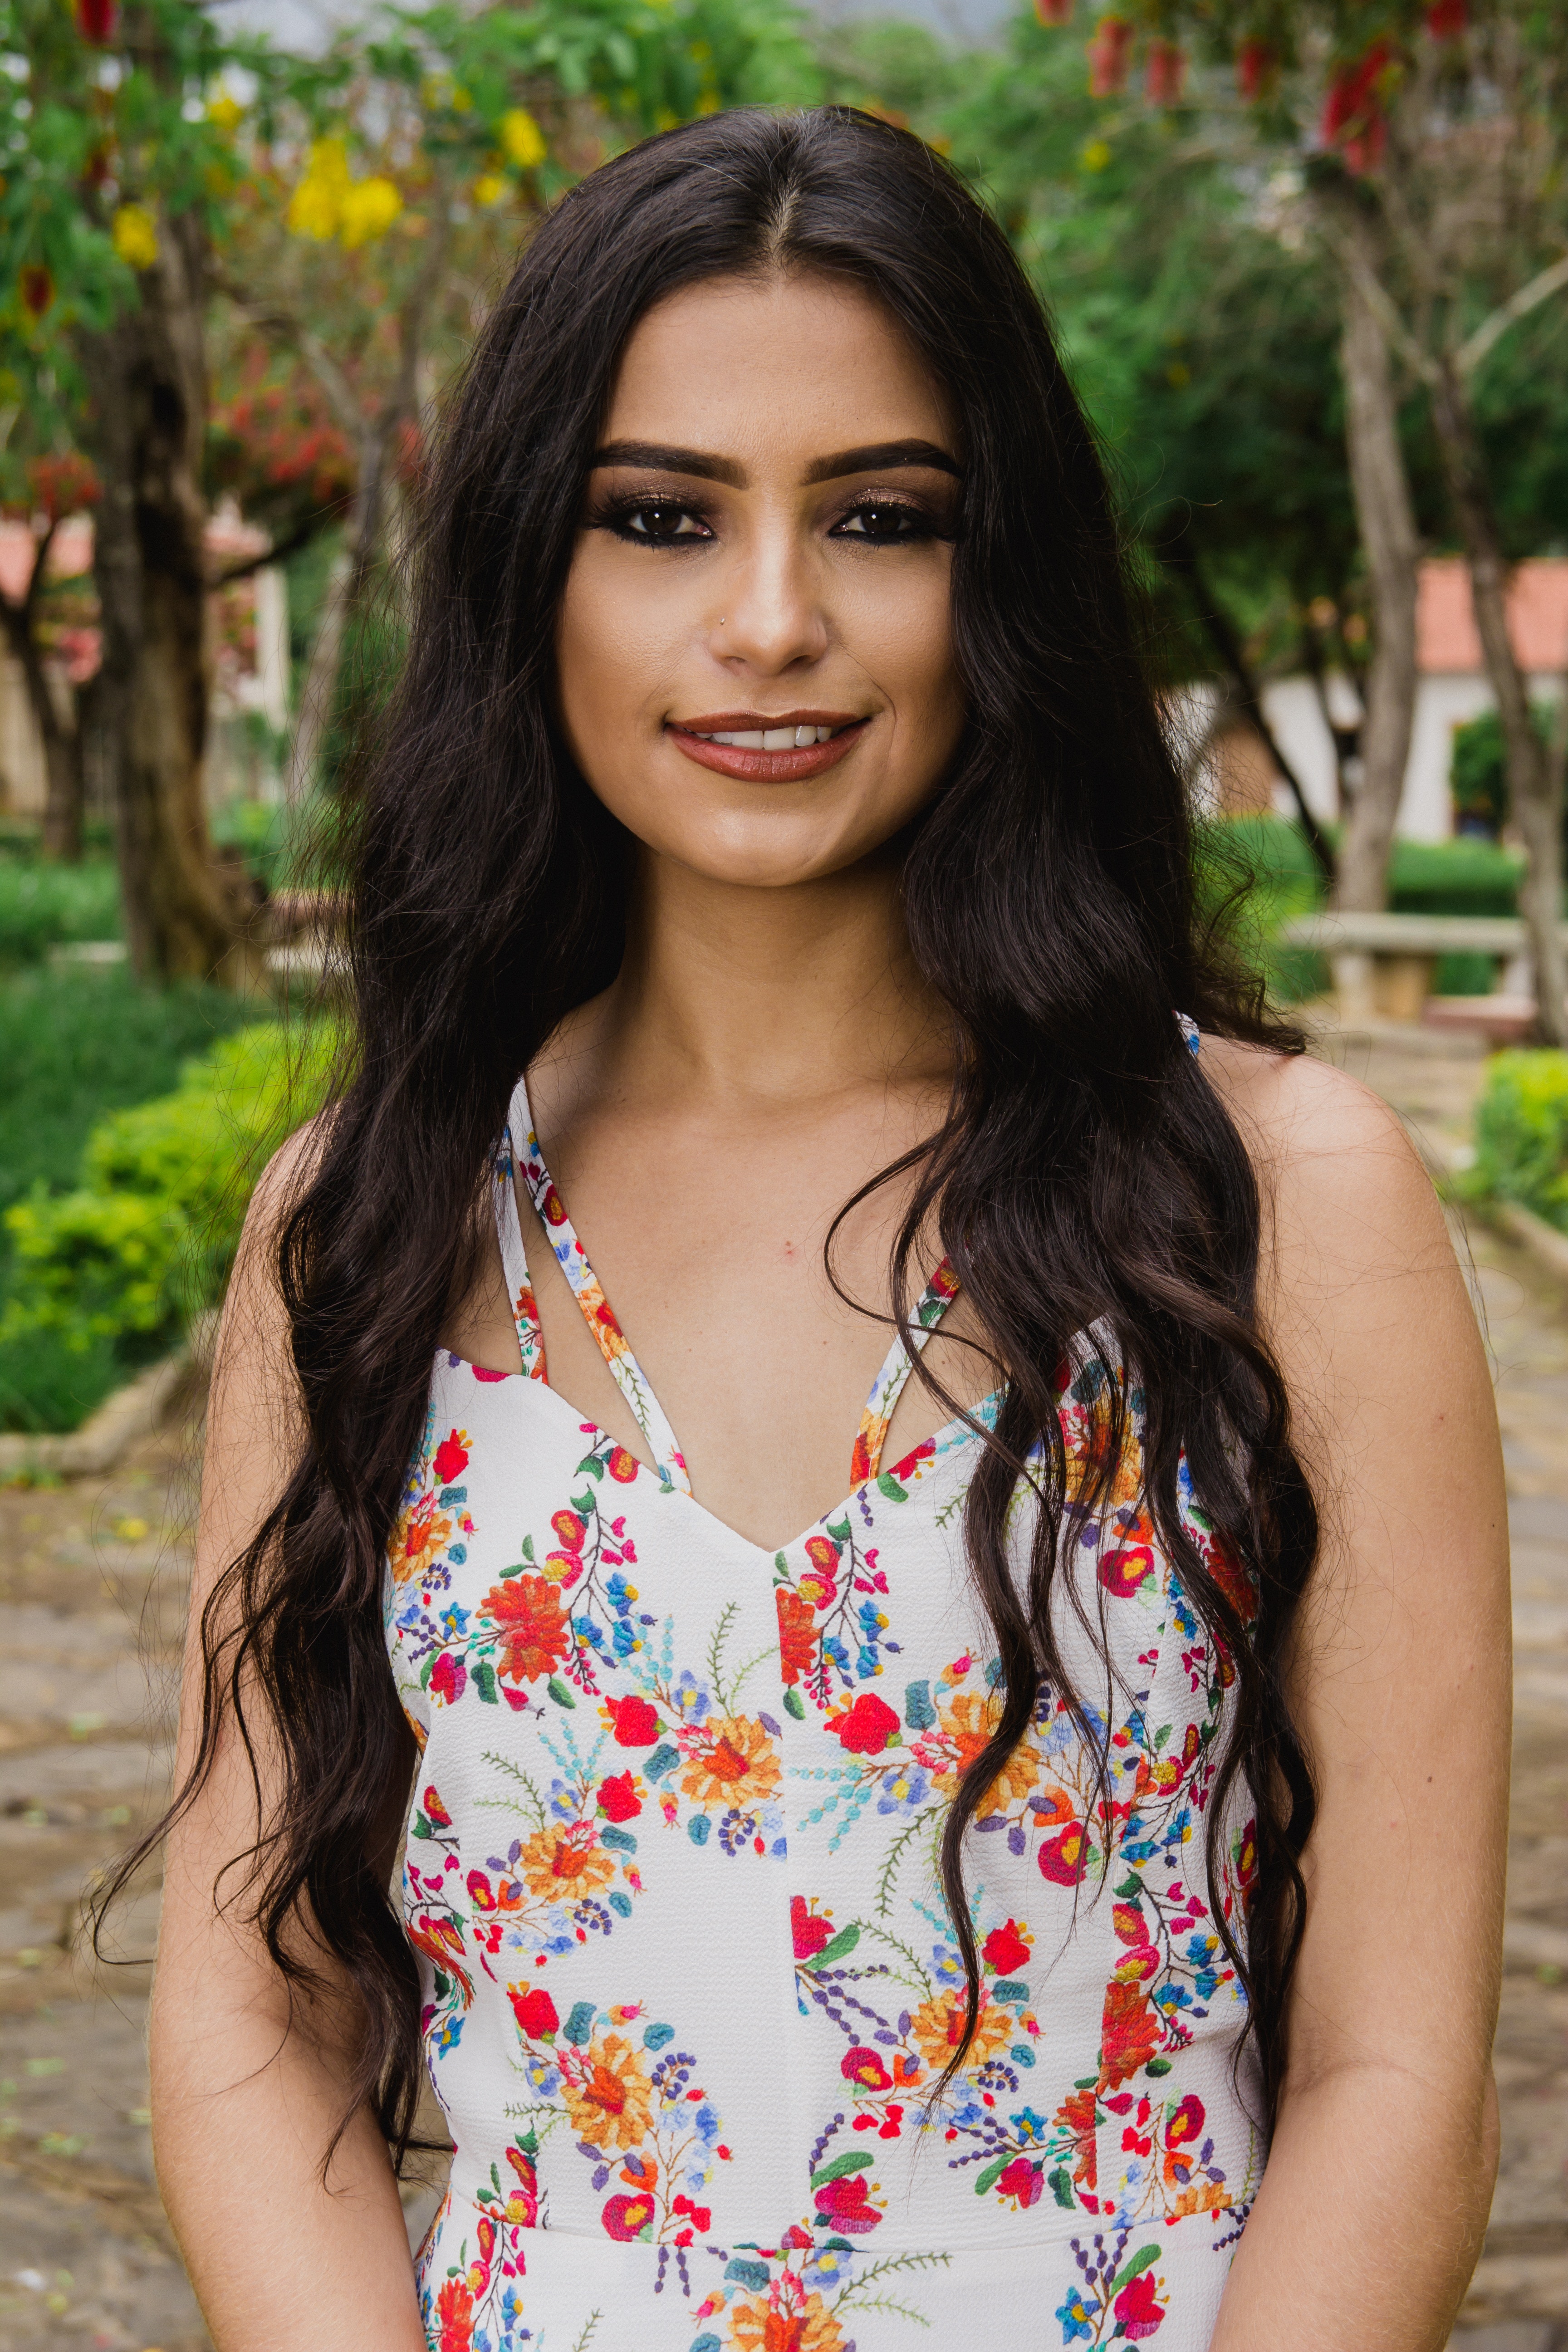
hair, face, photo shoot, clothing, beauty, long hair, black hair, photography, model, summer, dress, neck, thigh, plant, street fashion, brown hair